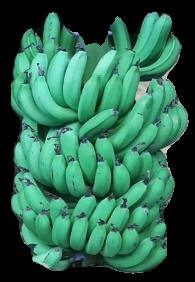
Variety: pachbale
Grade: grade1